I-35W Mississippi River bridge

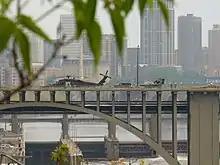
Helicopter and airboat on the 10th Avenue Bridge

The Minneapolis Fire Department (MFD) created the National Incident Management System command center in the parking lot of the American Red Cross and an adjacent printing company on the west bank. The Minneapolis Police Department (MPD), Minnesota State Patrol and the University of Minnesota Police secured the area, MFD managed the ground operations, and HCSO was in charge of the water operation. The city provided 75 firefighters and 75 law enforcement units.